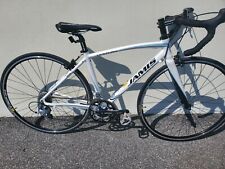
Vehicle type: Bikes